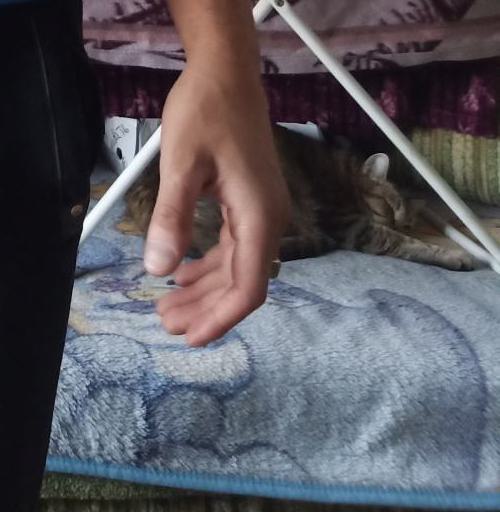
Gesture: no_gesture